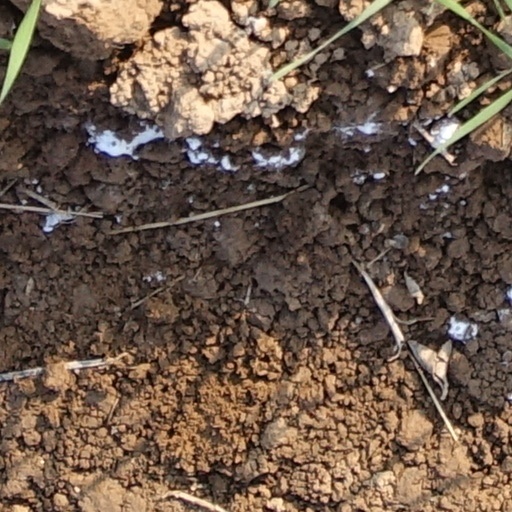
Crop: wheat